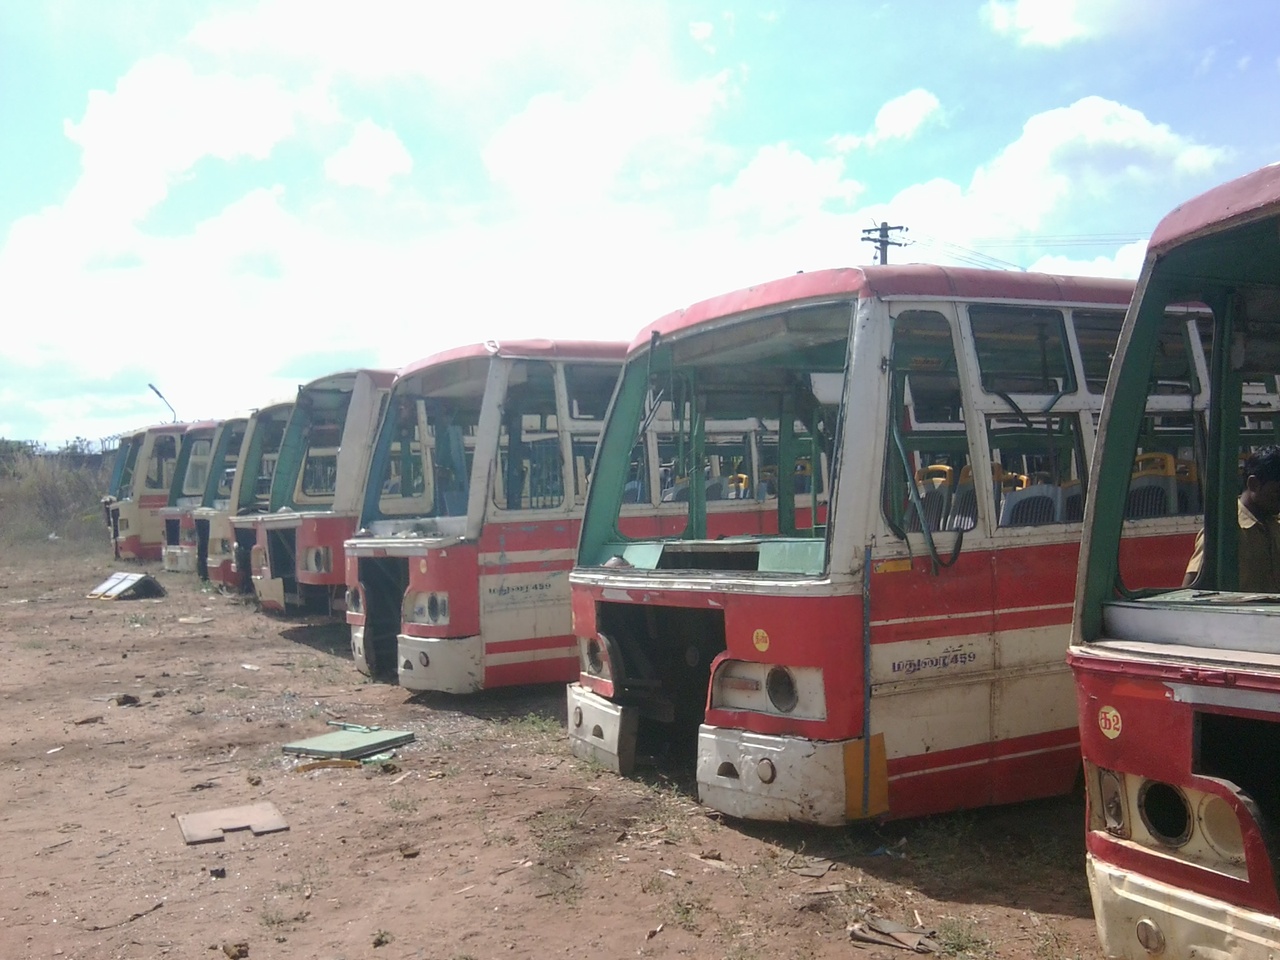
Bus Bodies to be fitted into Public Transportation Buses in state owned TNSTC workshop near Madurai, Tamil Nadu, India.